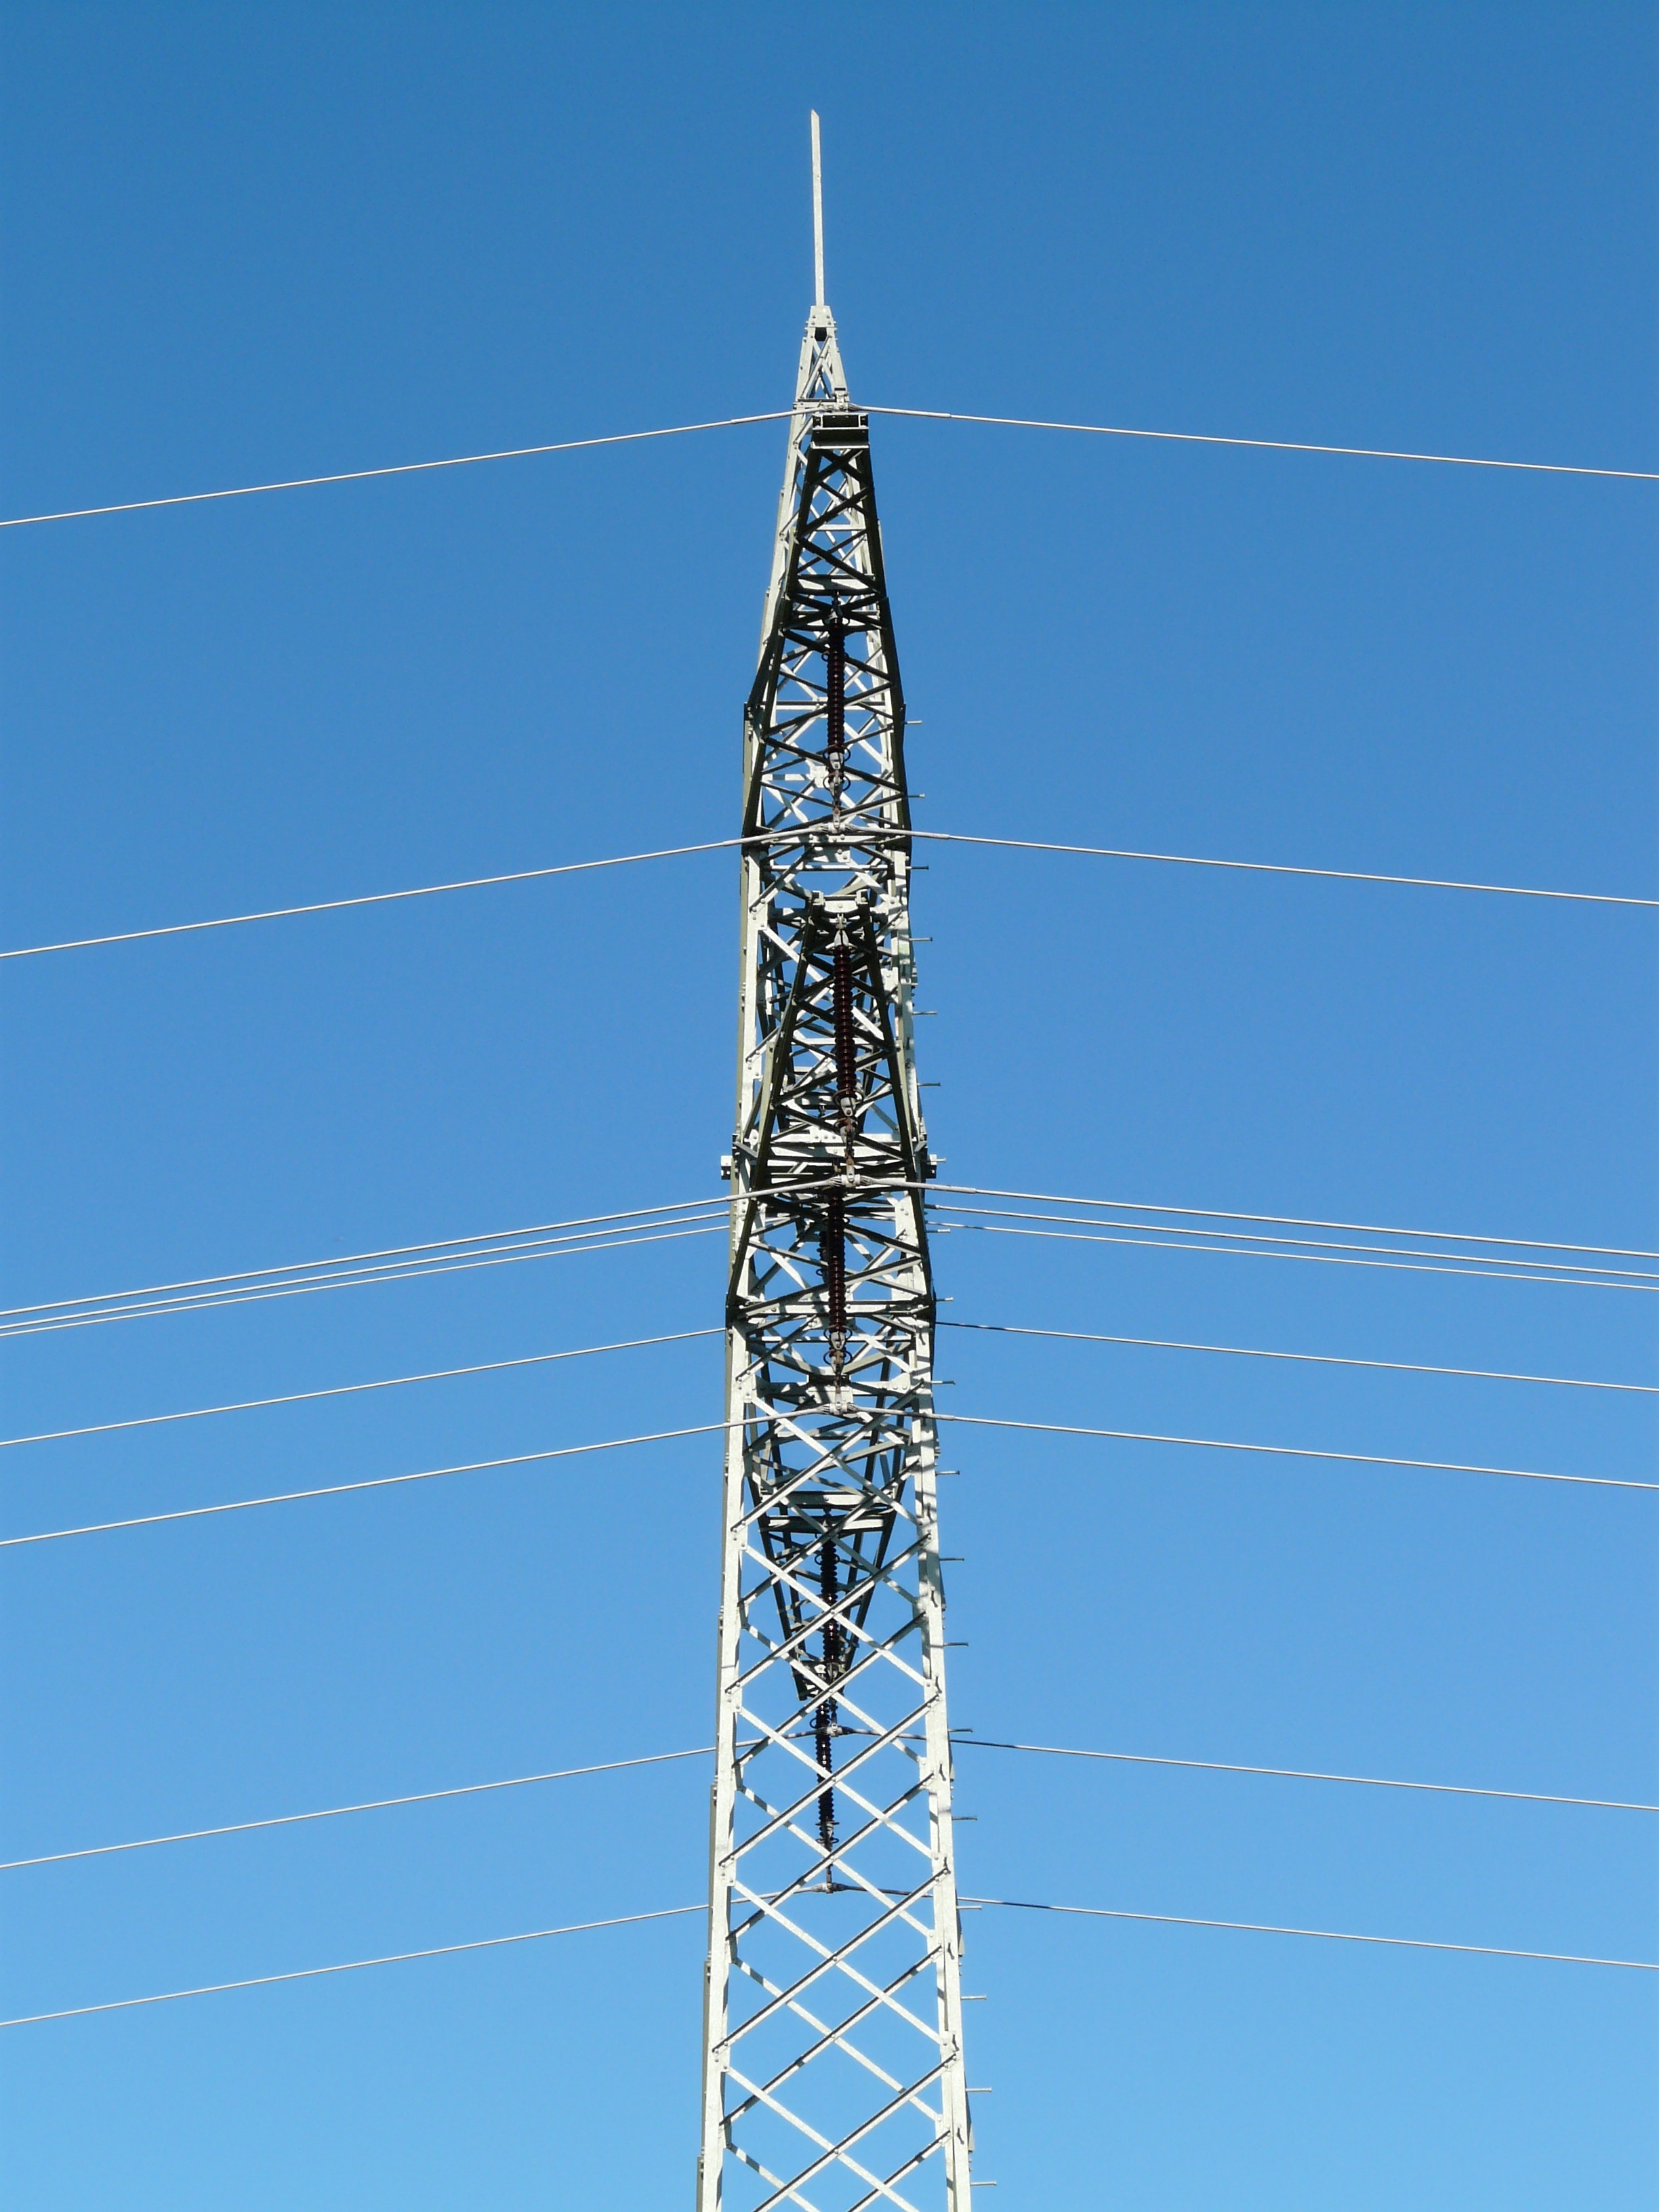
sky, building, skyscraper, line, tower, mast, metal, blue, electricity, tower block, screw, stable, current, pylon, spire, iron, gland, rivet, scaffold, strommast, transmission tower, outdoor structure, electronics accessory, overhead power line